Kokkadicholai Thaanthonreeswarar Temple

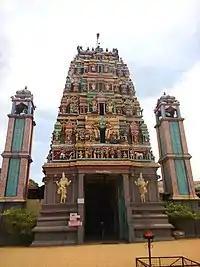
Entrance of Kokkaddicholai Thanthonriswaram

Kokkadicholai Thaanthonrichcharar Kovil (also known as Kokkadicholai Thanthonrichcharam) is the most significant Shaivism Kovil located in Kokkadicholai, 15km southwest Batticaloa District of Eastern Province, Sri Lanka. It is also one of the oldest and five most important Kovils in Sri Lanka and it is believed to be one of the two Kovils in Sri Lanka to have naturally built Sivalingam. The chariot festival of the temple is held annually usually in the month of September. One of the main chariots used in the festival was constructed with wooden sculptures in the 18th century.